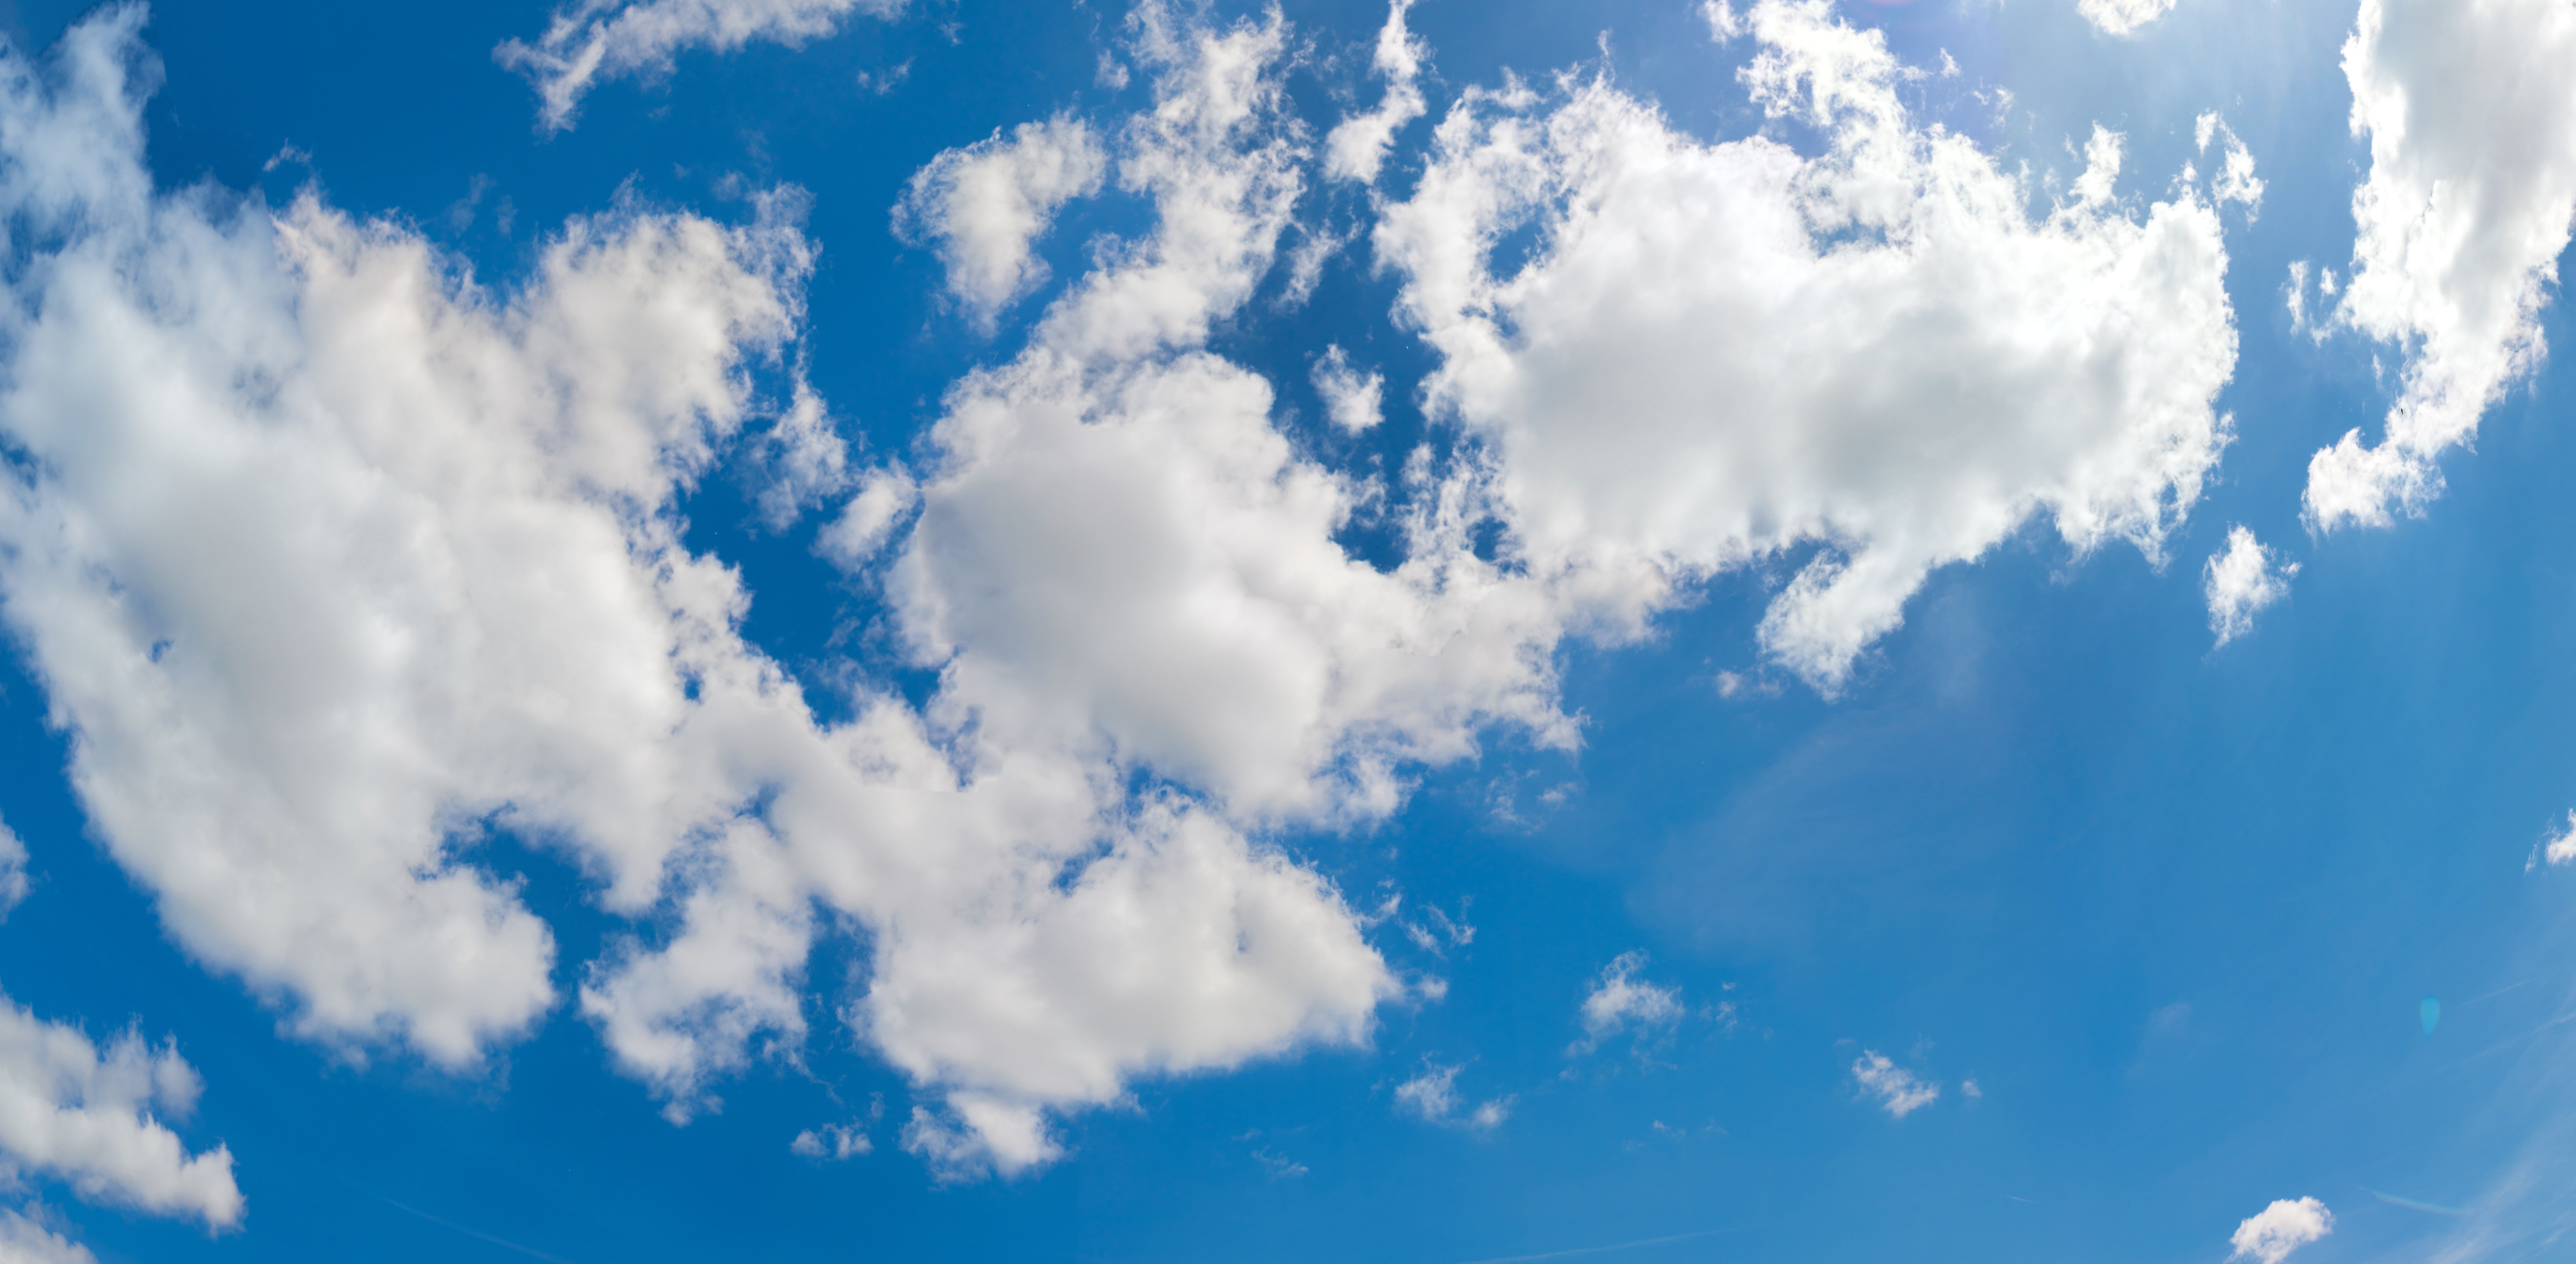
landscape, nature, cloud, sky, sunshine, white, sunlight, atmosphere, panorama, summer, daytime, cumulus, blue, blue sky, germany, casting, hesse, meteorological phenomenon, atmosphere of earth